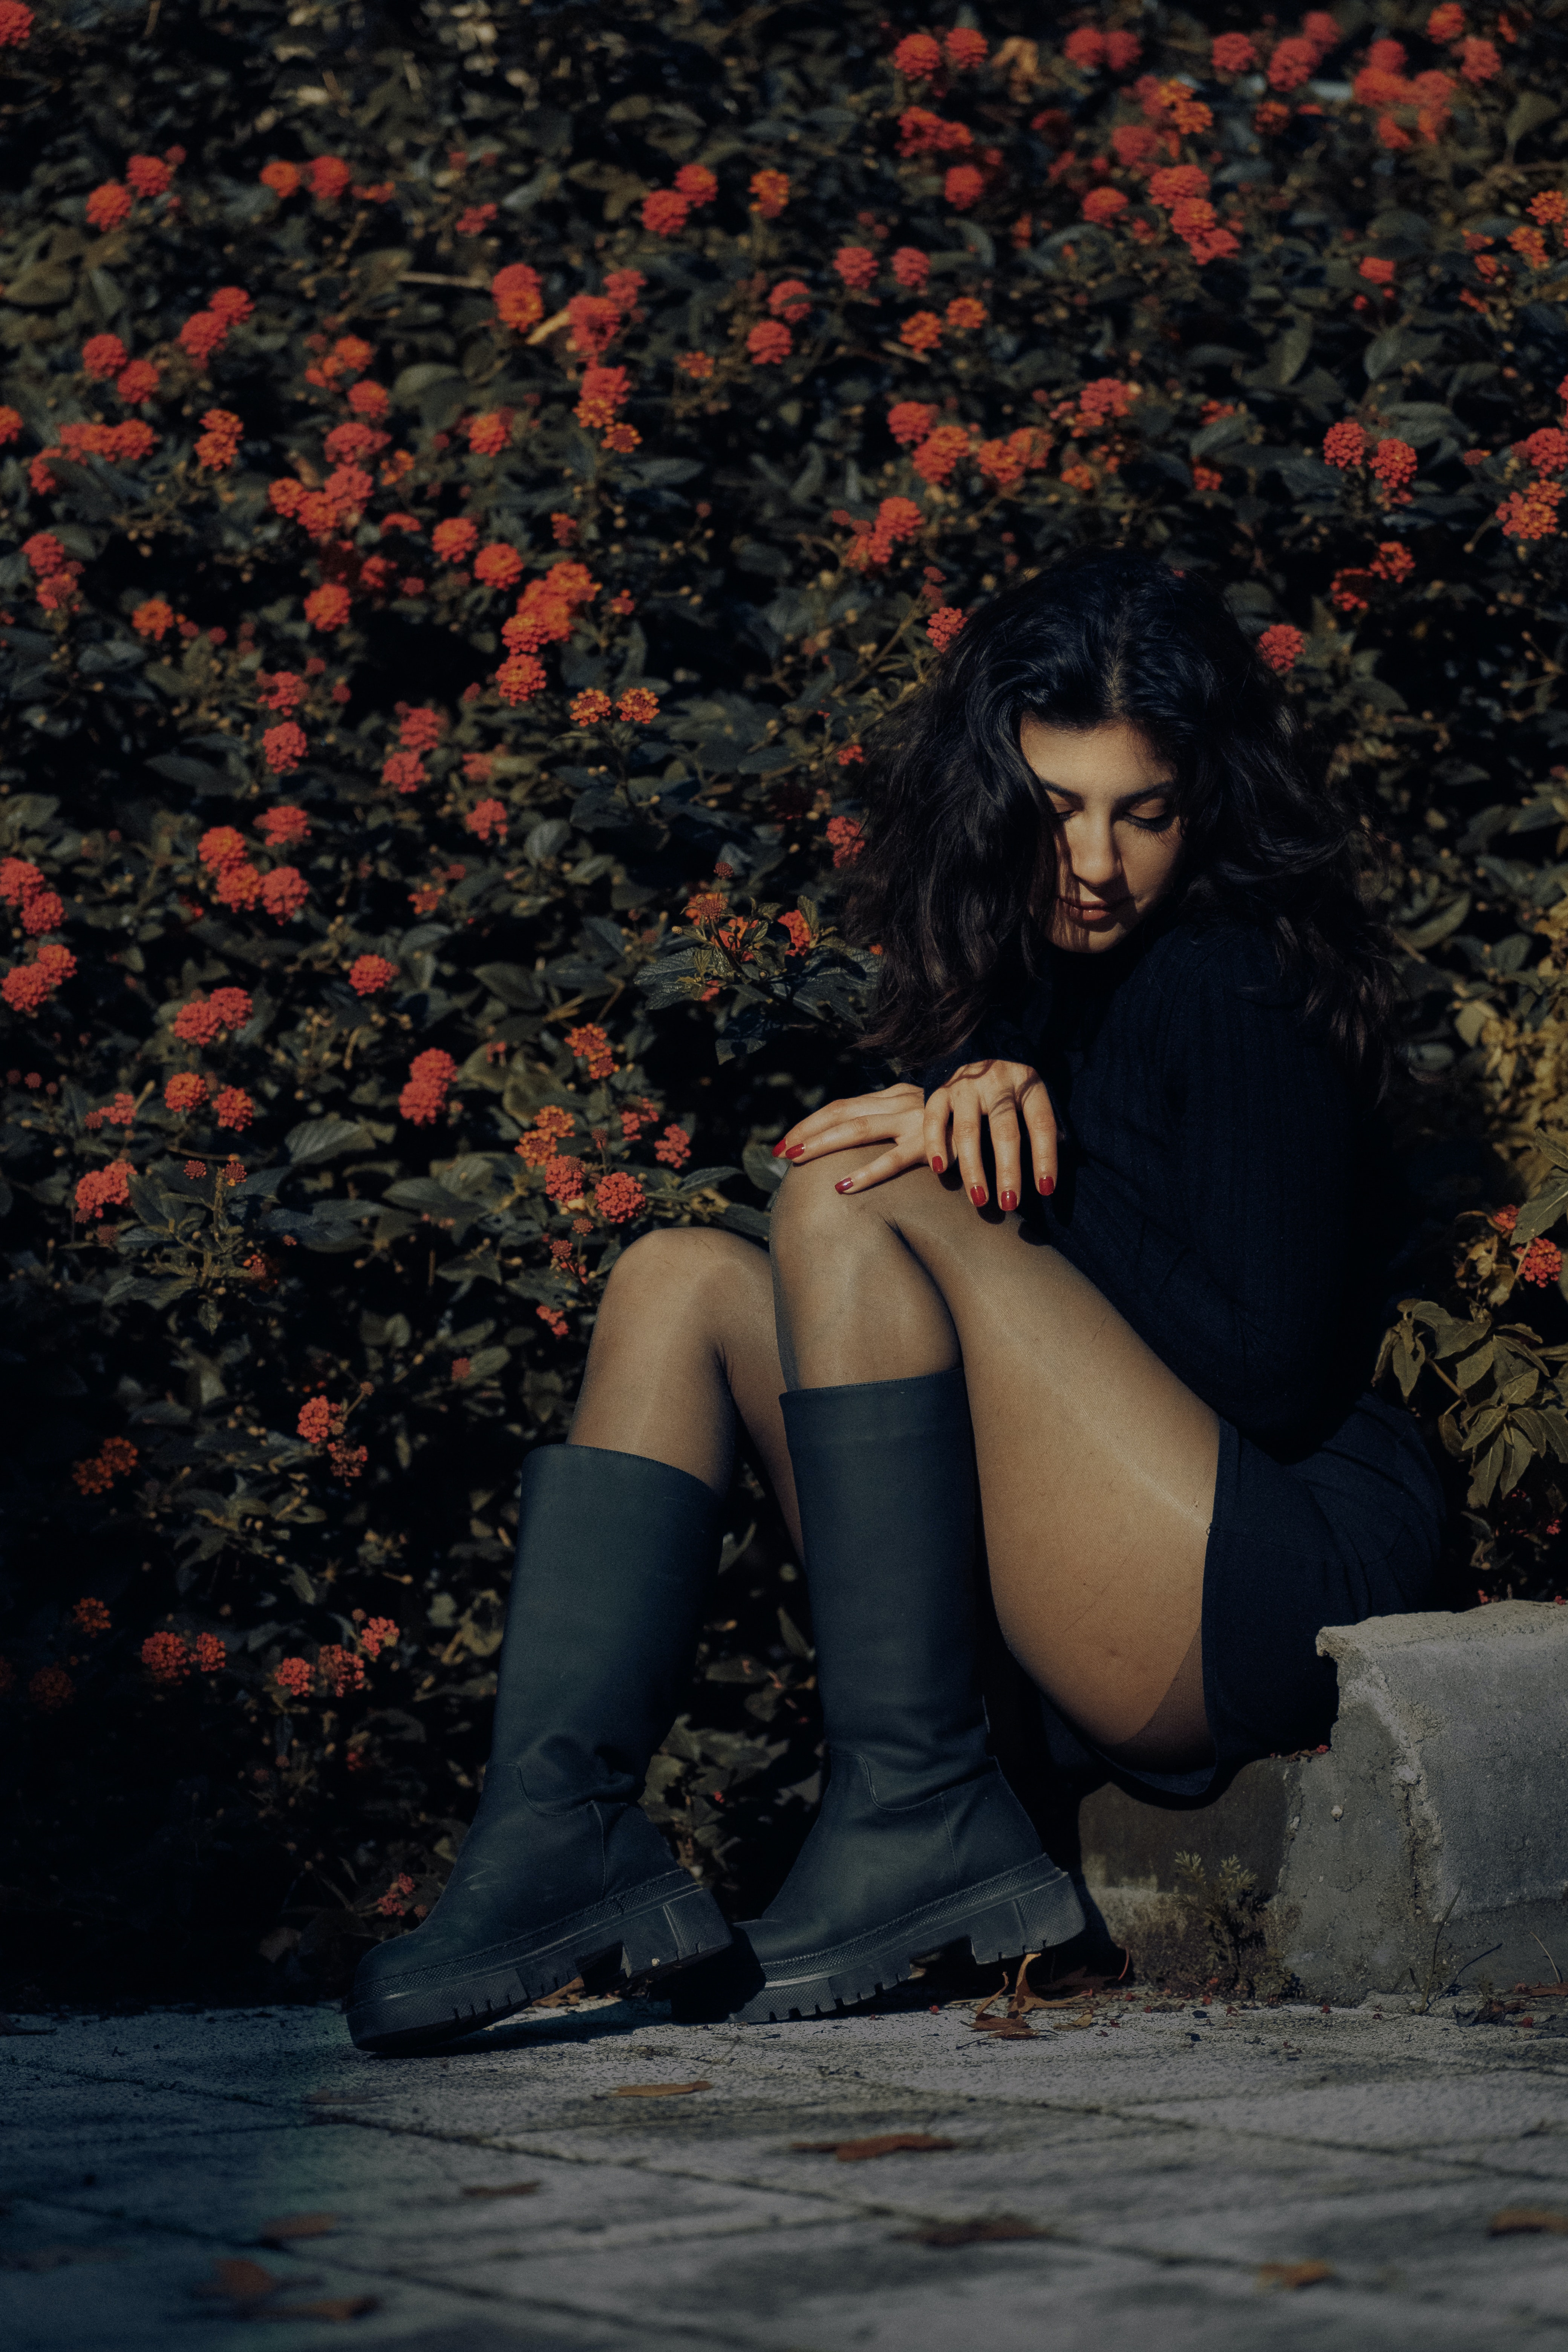
woman, hair, lip, hairstyle, arm, plant, eye, flower, leg, People in nature, nature, flash photography, knee, thigh, grass, black hair, happy, long hair, human leg, boot, red hair, brown hair, tree, blond, sitting, landscape, carmine, darkness, flesh, portrait photography, winter, fur, coquelicot, photo shoot, shadow, fashion model, tights, autumn, model